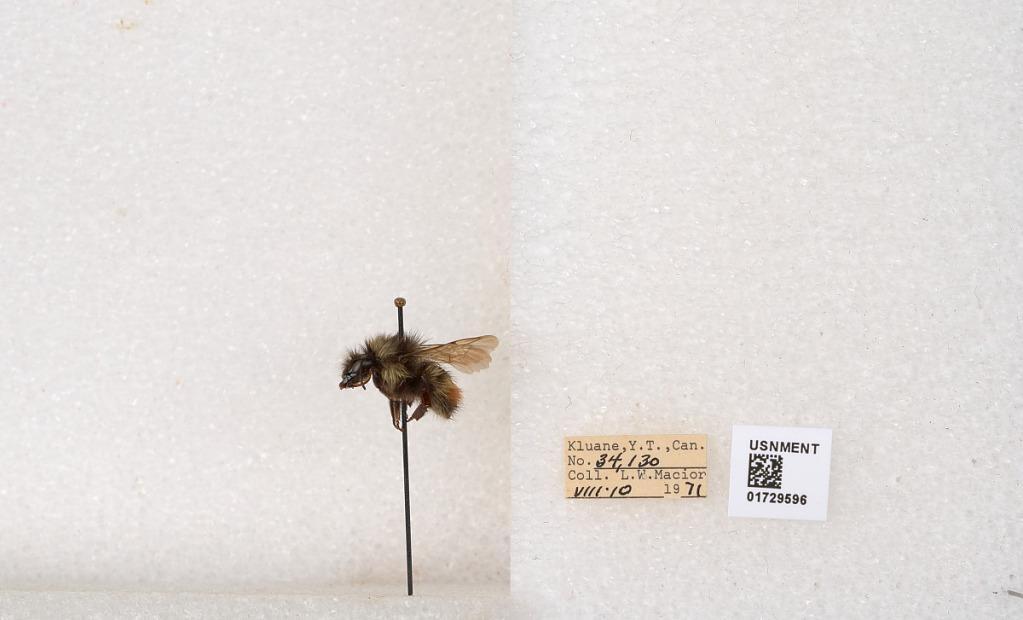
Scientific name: Bombus flavifrons Cresson
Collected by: L. Macior
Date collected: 1971-8-10
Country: Canada
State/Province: Yukon Territory
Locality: Kluane National Park and Reserve
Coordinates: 60.7493, -139.504